Subaru Impreza WRX STI

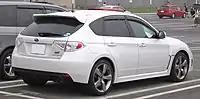
Subaru Impreza WRX STI hatchback (Japan)

The JDM version has a 2.0L EJ207 engine with a twin scroll turbocharger, while other versions of the car have a 2.5L EJ257 engine with a single-scroll VF48 turbocharger.